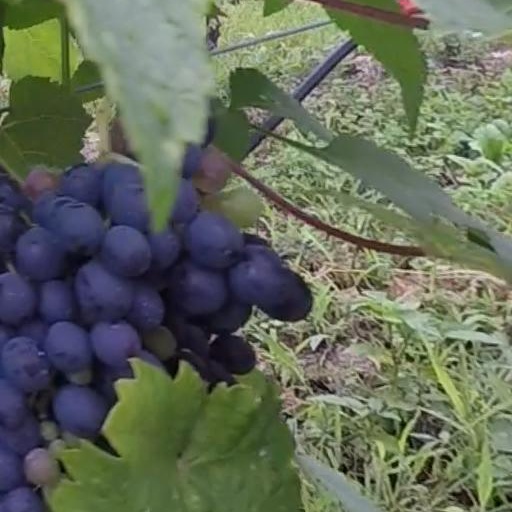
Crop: grape